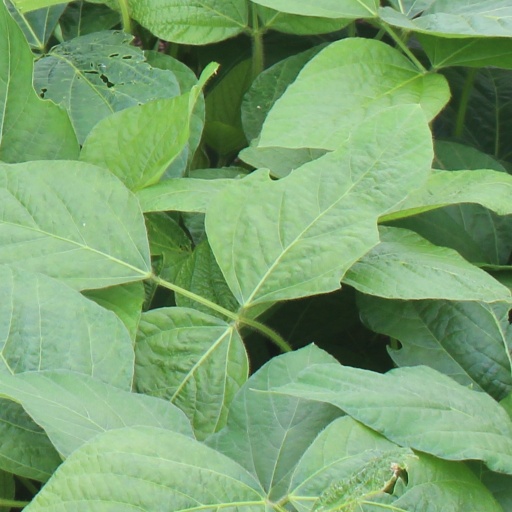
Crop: soybean